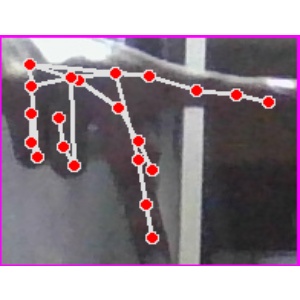
अक्षर: प